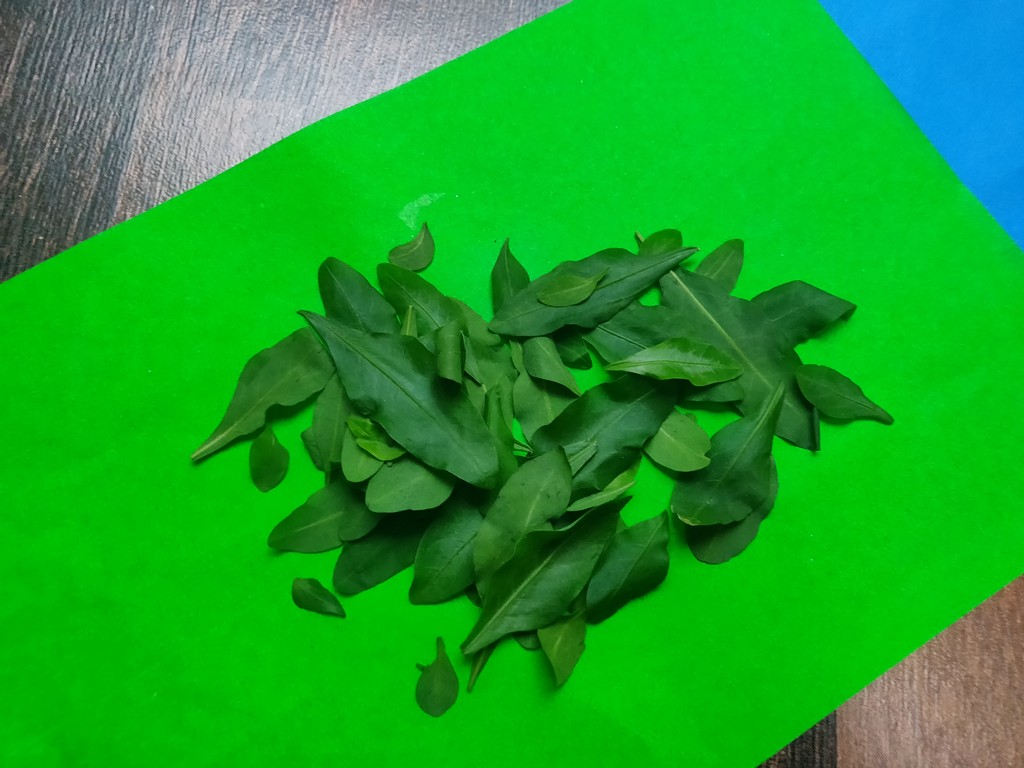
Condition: Healthy
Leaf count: multiple
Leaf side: unknown